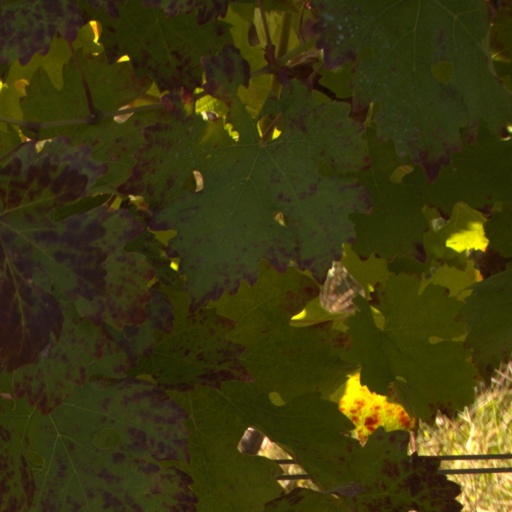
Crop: grape